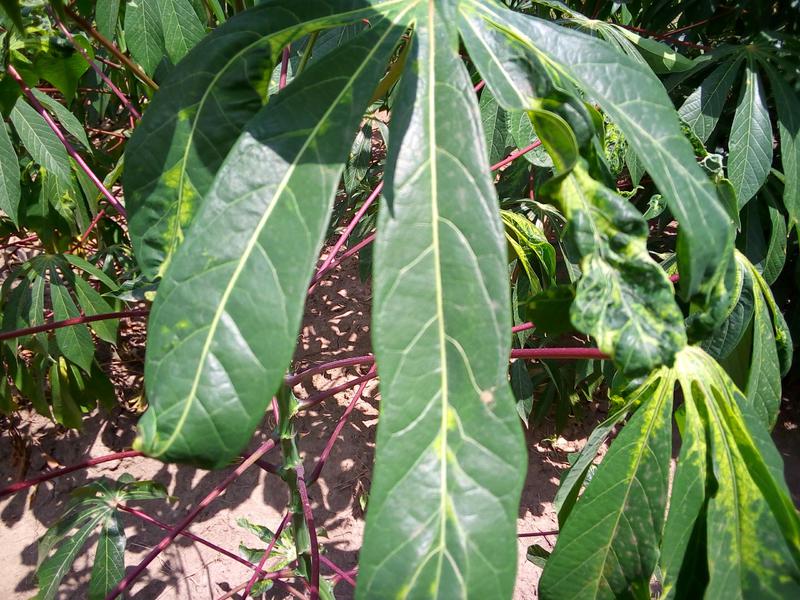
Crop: cassava
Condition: mosaic_disease